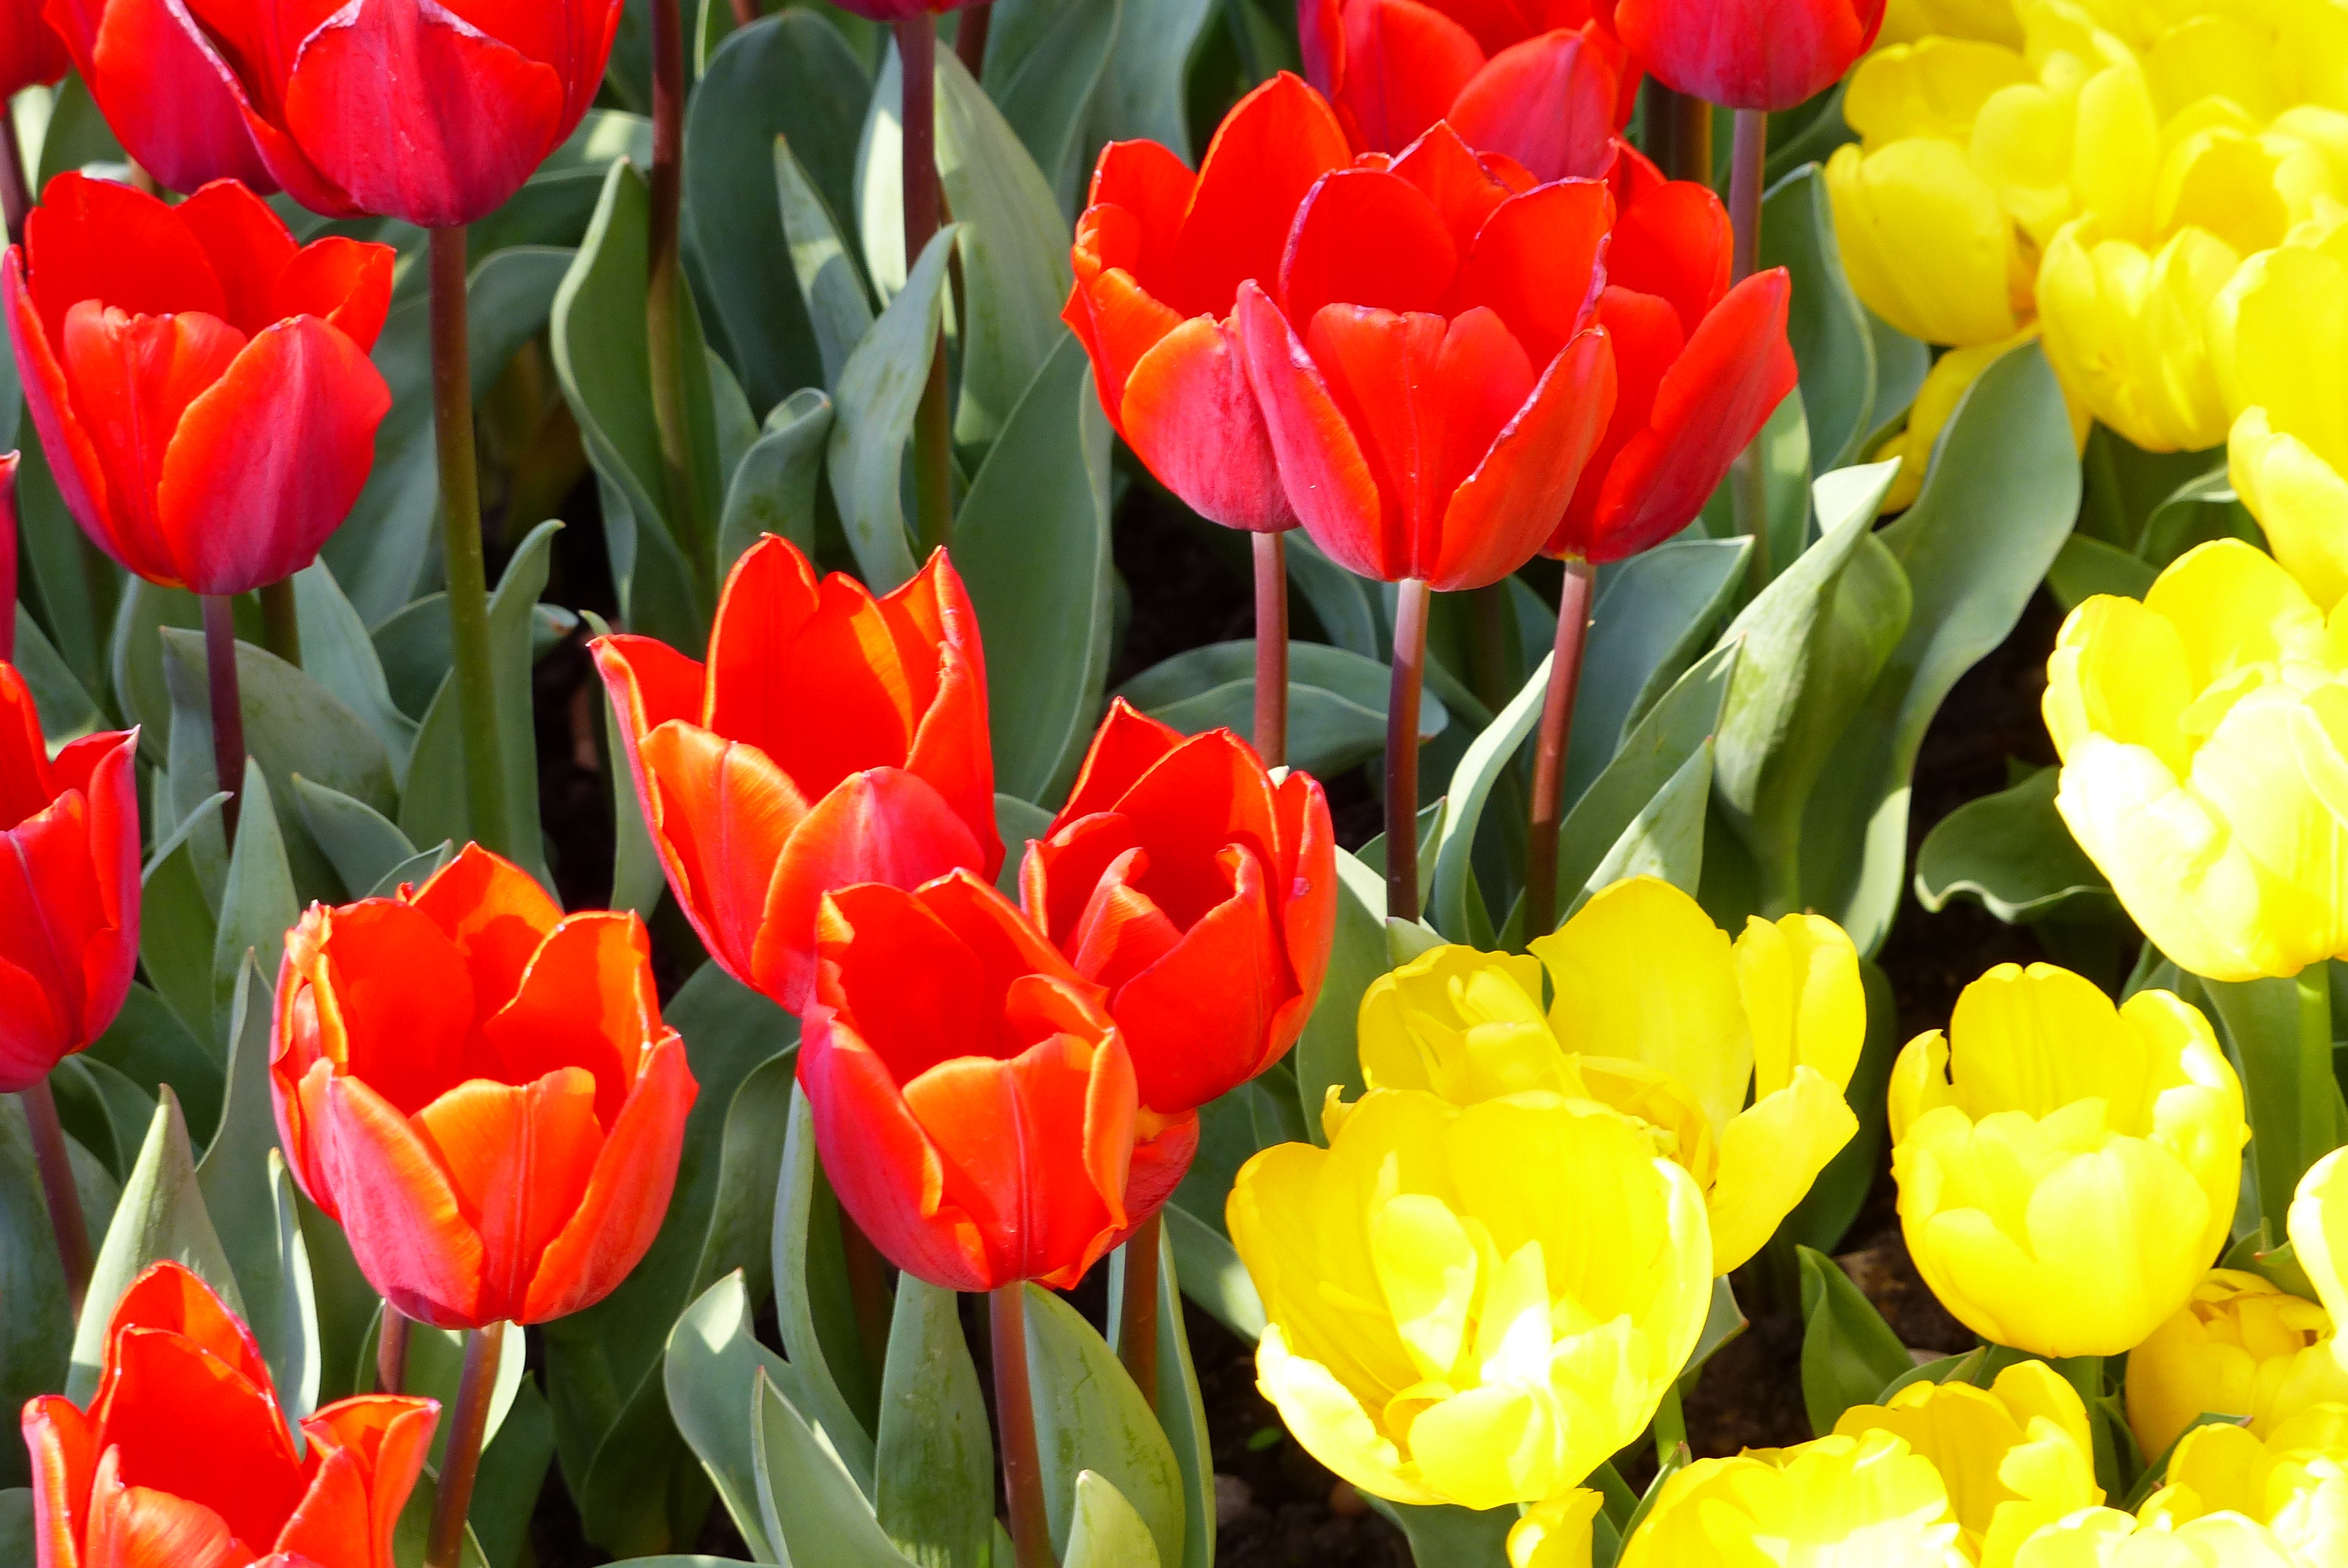
plant, flower, petal, tulip, red, yellow, tulips, flowering plant, lily family, land plant